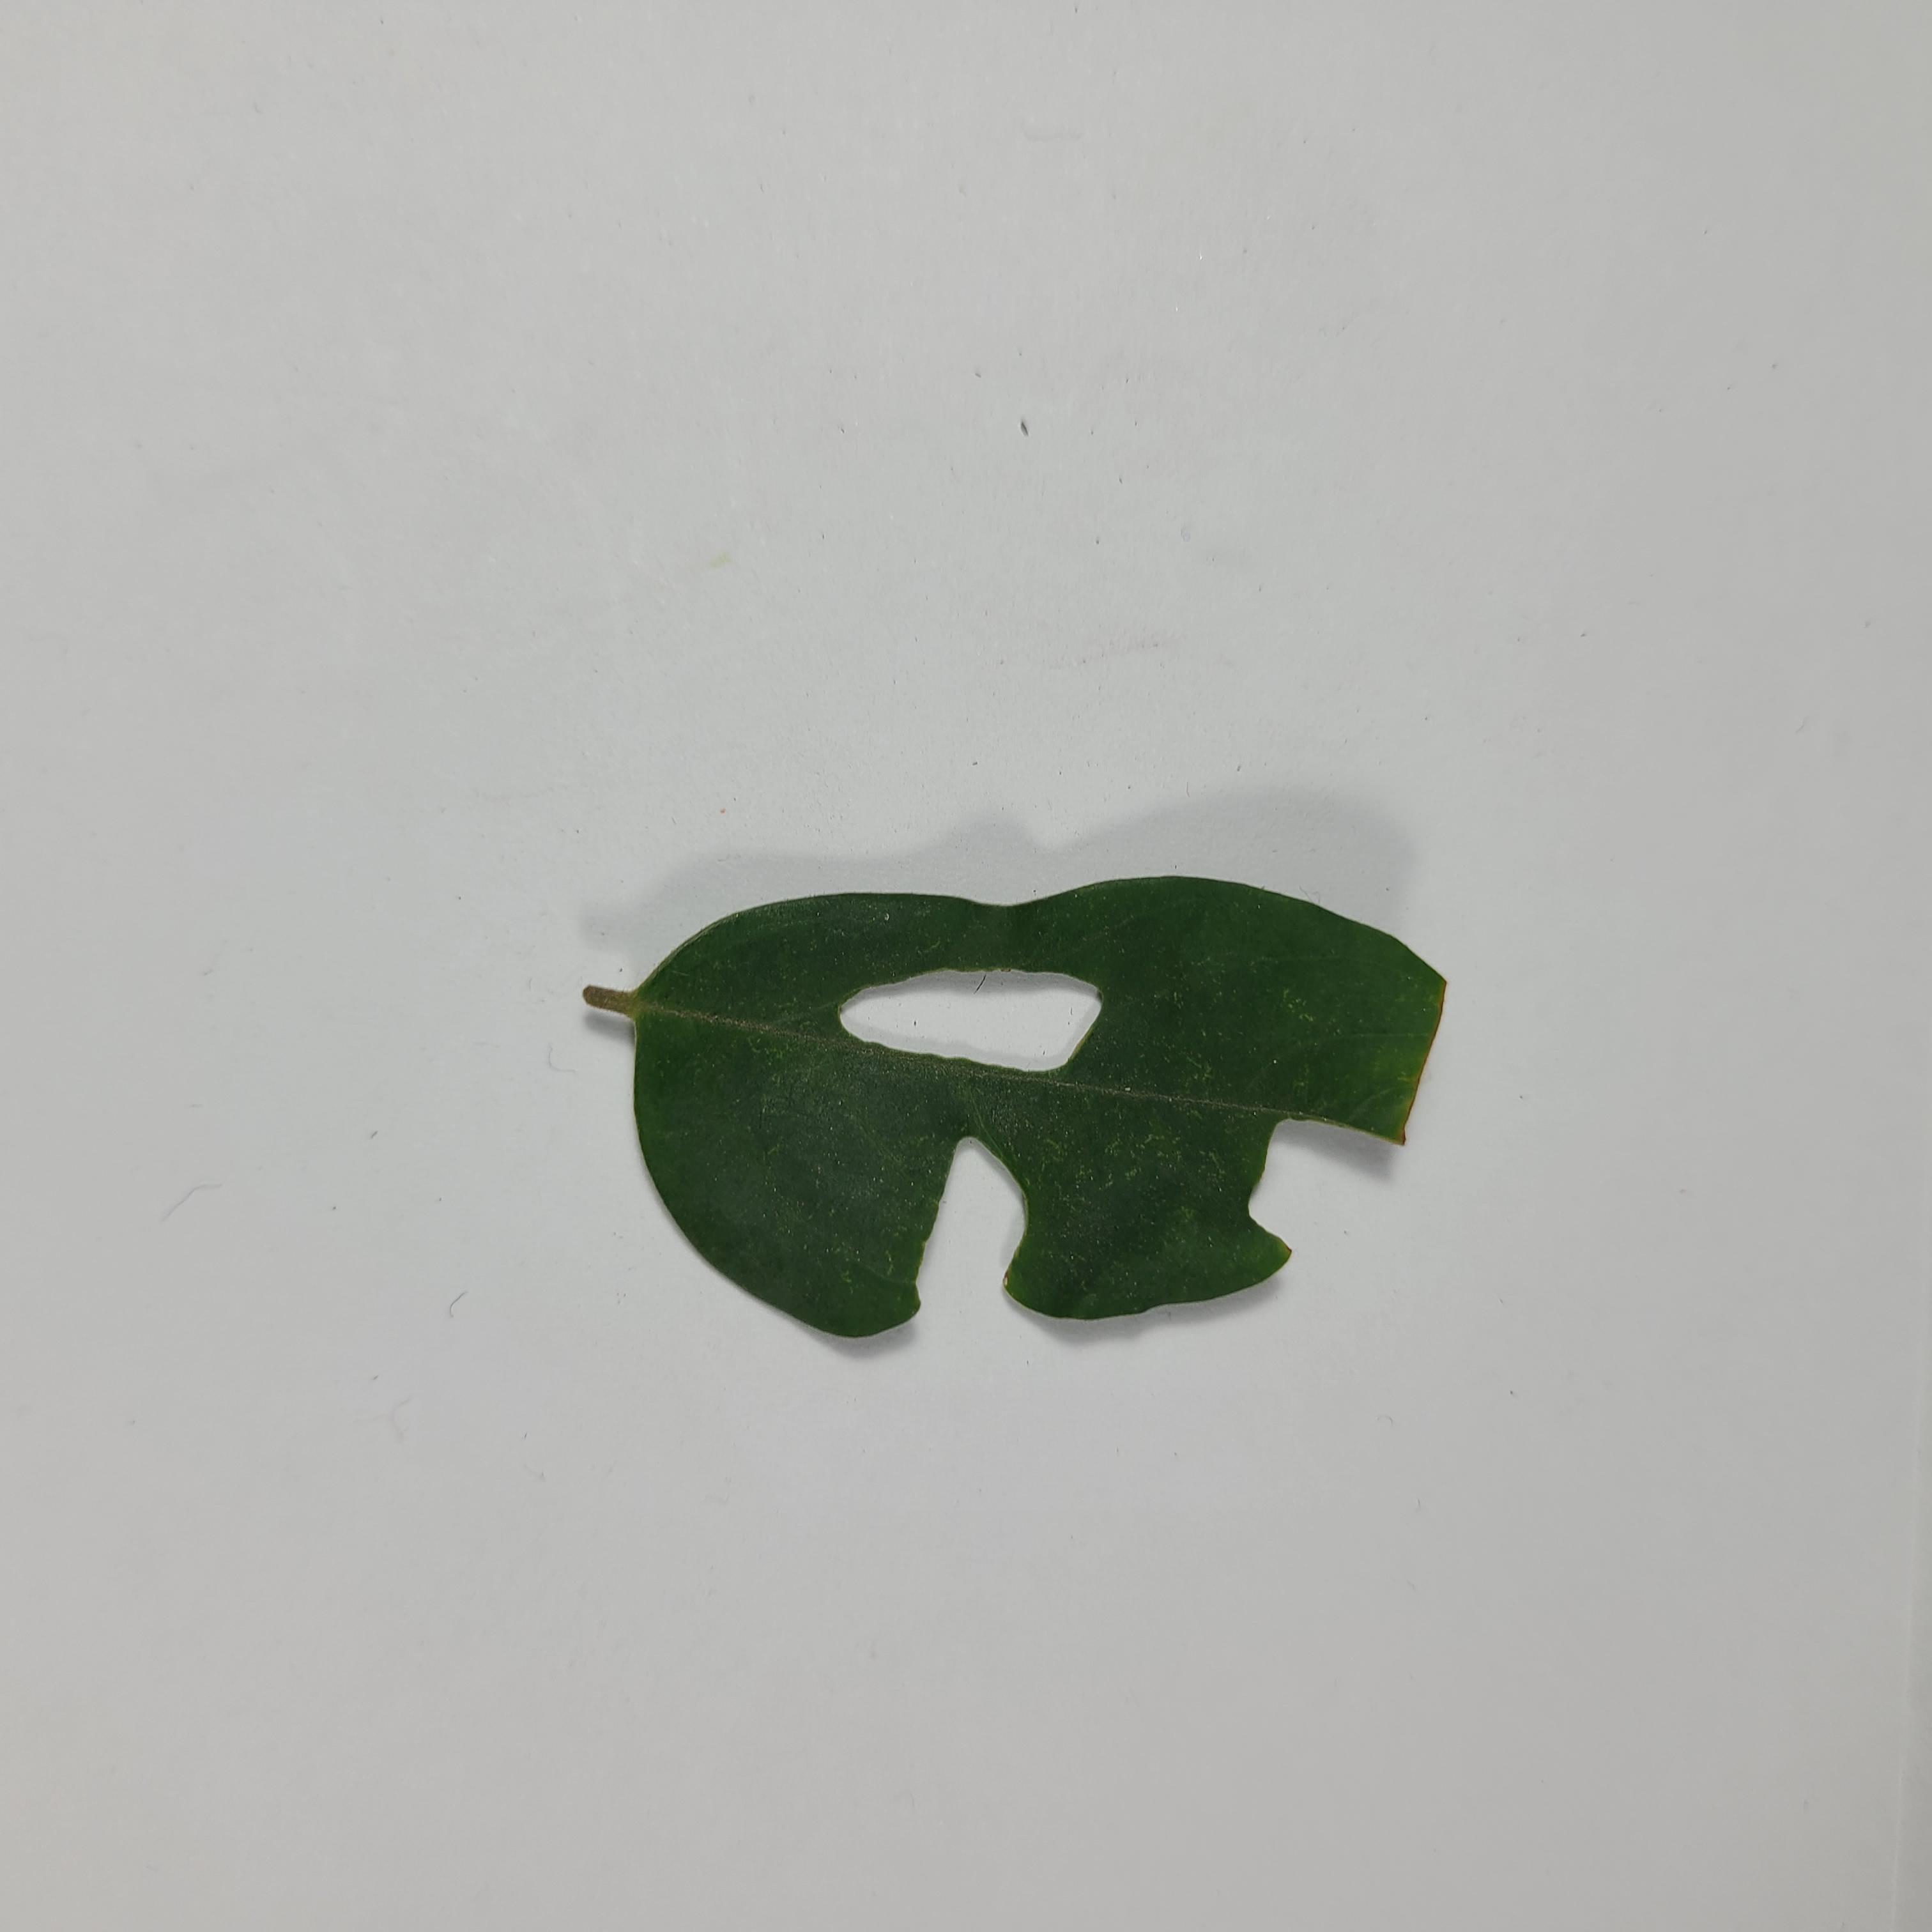
Label: Insect Hole leaves